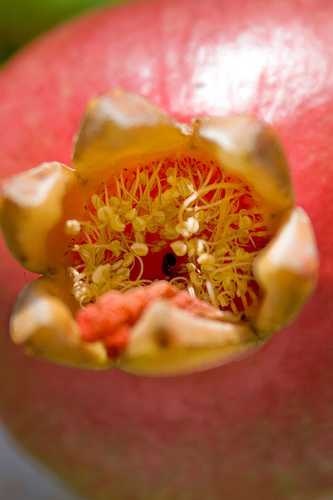
Label: Pomegranate